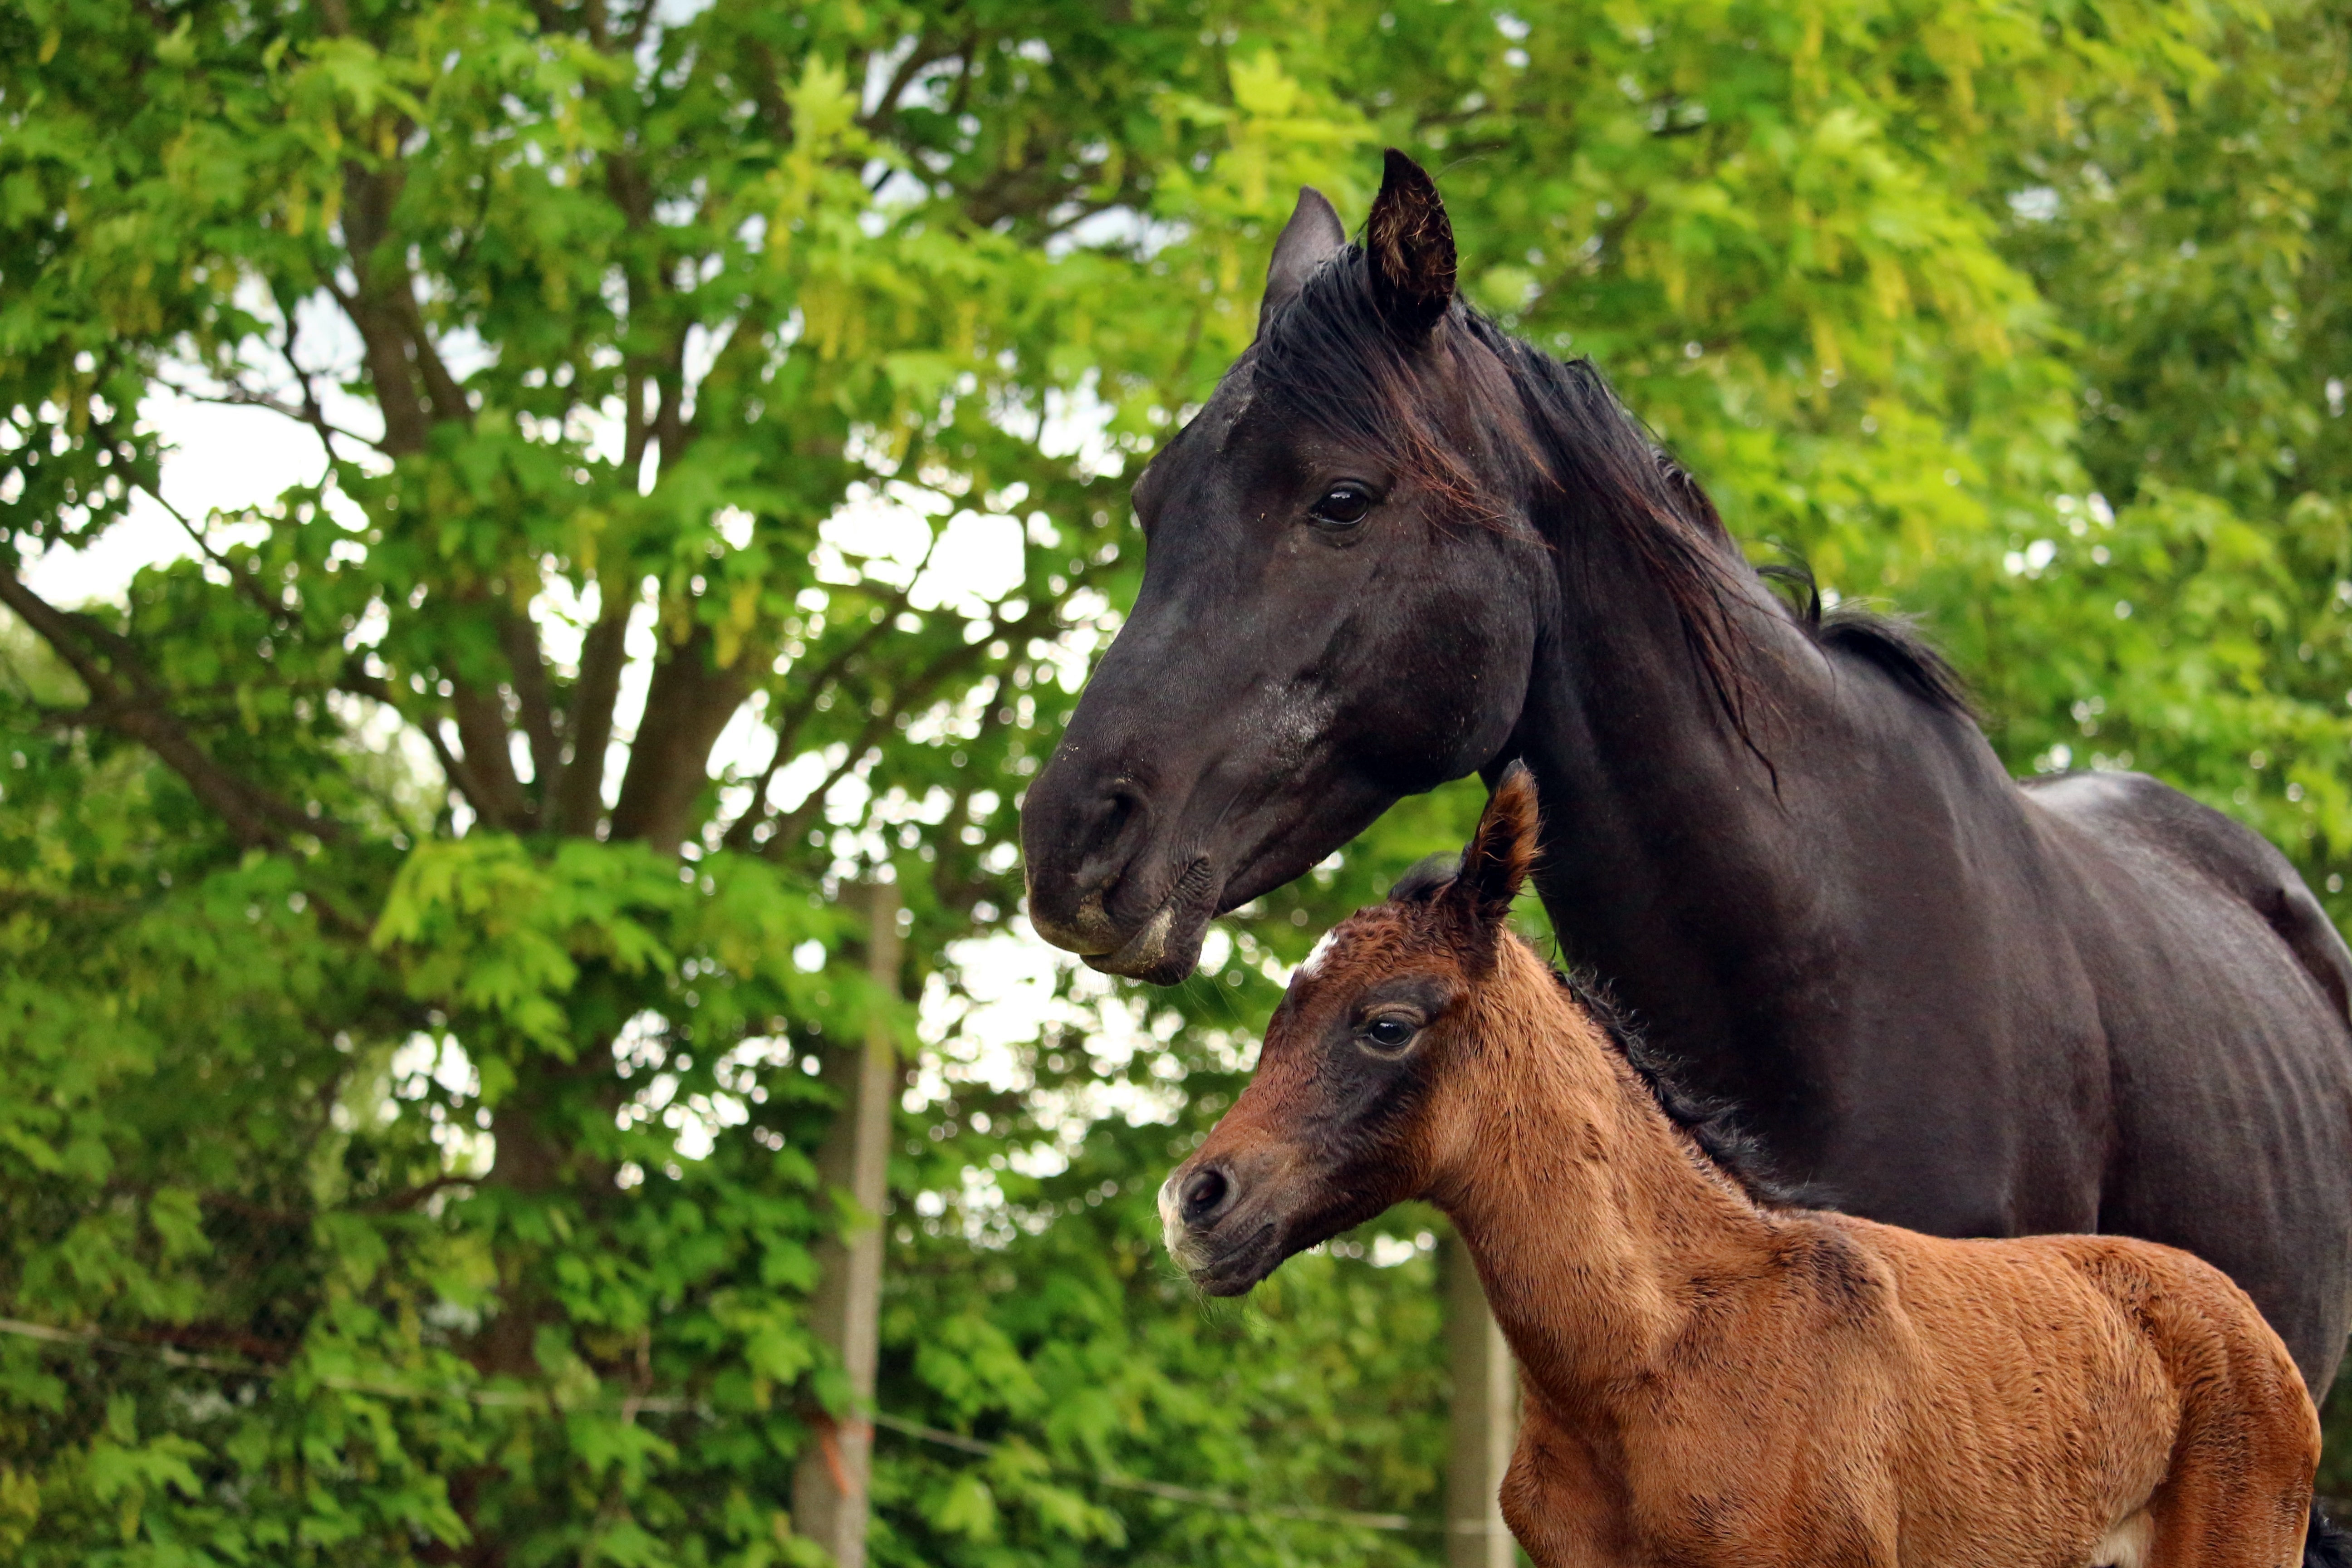
pasture, horse, mammal, stallion, mane, fauna, vertebrate, mare, rap, foal, colt, thoroughbred arabian, brown mold, pack animal, suckling, mare and foal, horse like mammal, mustang horse